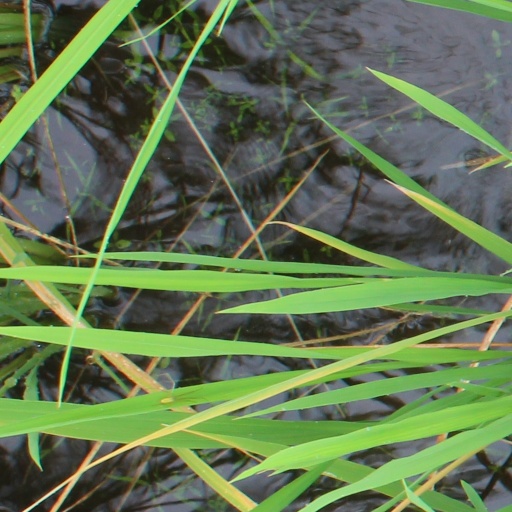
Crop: rice